Anthony Quinn

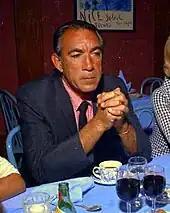
Anthony Quinn,

In 1970 Quinn starred as a liberal sociology professor in the campus unrest drama "R. P. M.," opposite Ann-Margret, and as a Smoky Mountains backwoodsman in "A Walk in the Spring Rain," Ingrid Bergman's first American film in 20 years. In 1971, after the success of a TV movie named "The City", where Quinn played Mayor Thomas Jefferson Alcala, he starred in the television series, "The Man and the City". Quinn's subsequent television appearances were sporadic, including "Jesus of Nazareth".